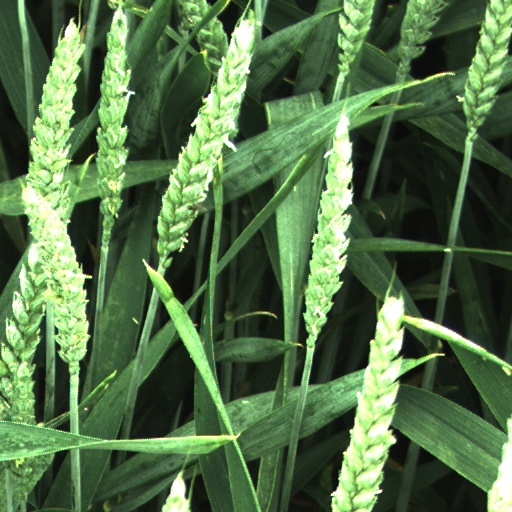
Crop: wheat